Alexander Milton Ross

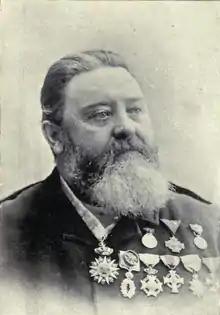

Alexander Milton Ross (December 13, 1832 – October 27, 1897) was a Canadian botanist, naturalist, physician, abolitionist and anti-vaccination activist. He is best known as an agent for the secret Underground Railroad slave escape network, known in that organization and among slaves as "The Birdman" for his preferred cover story as an ornithologist.